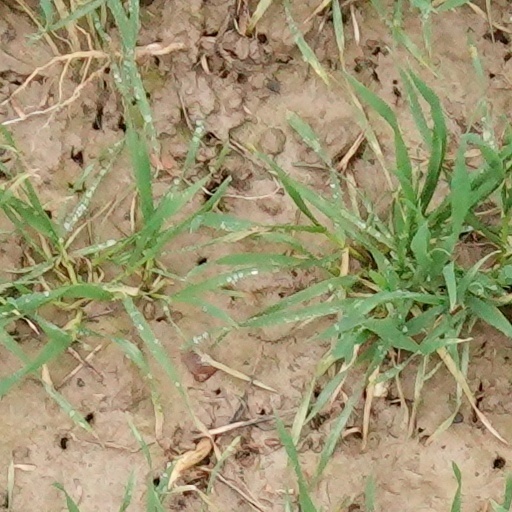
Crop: wheat